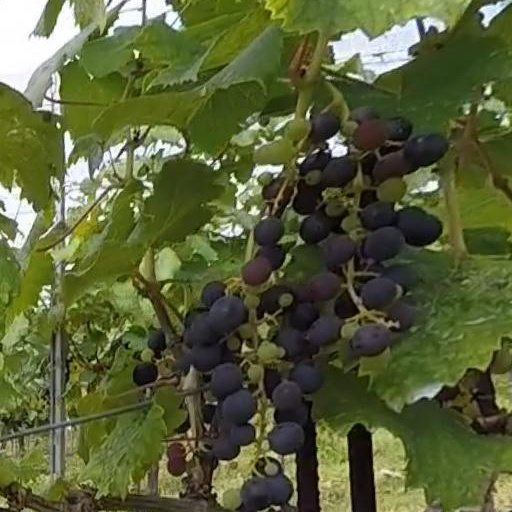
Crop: grape